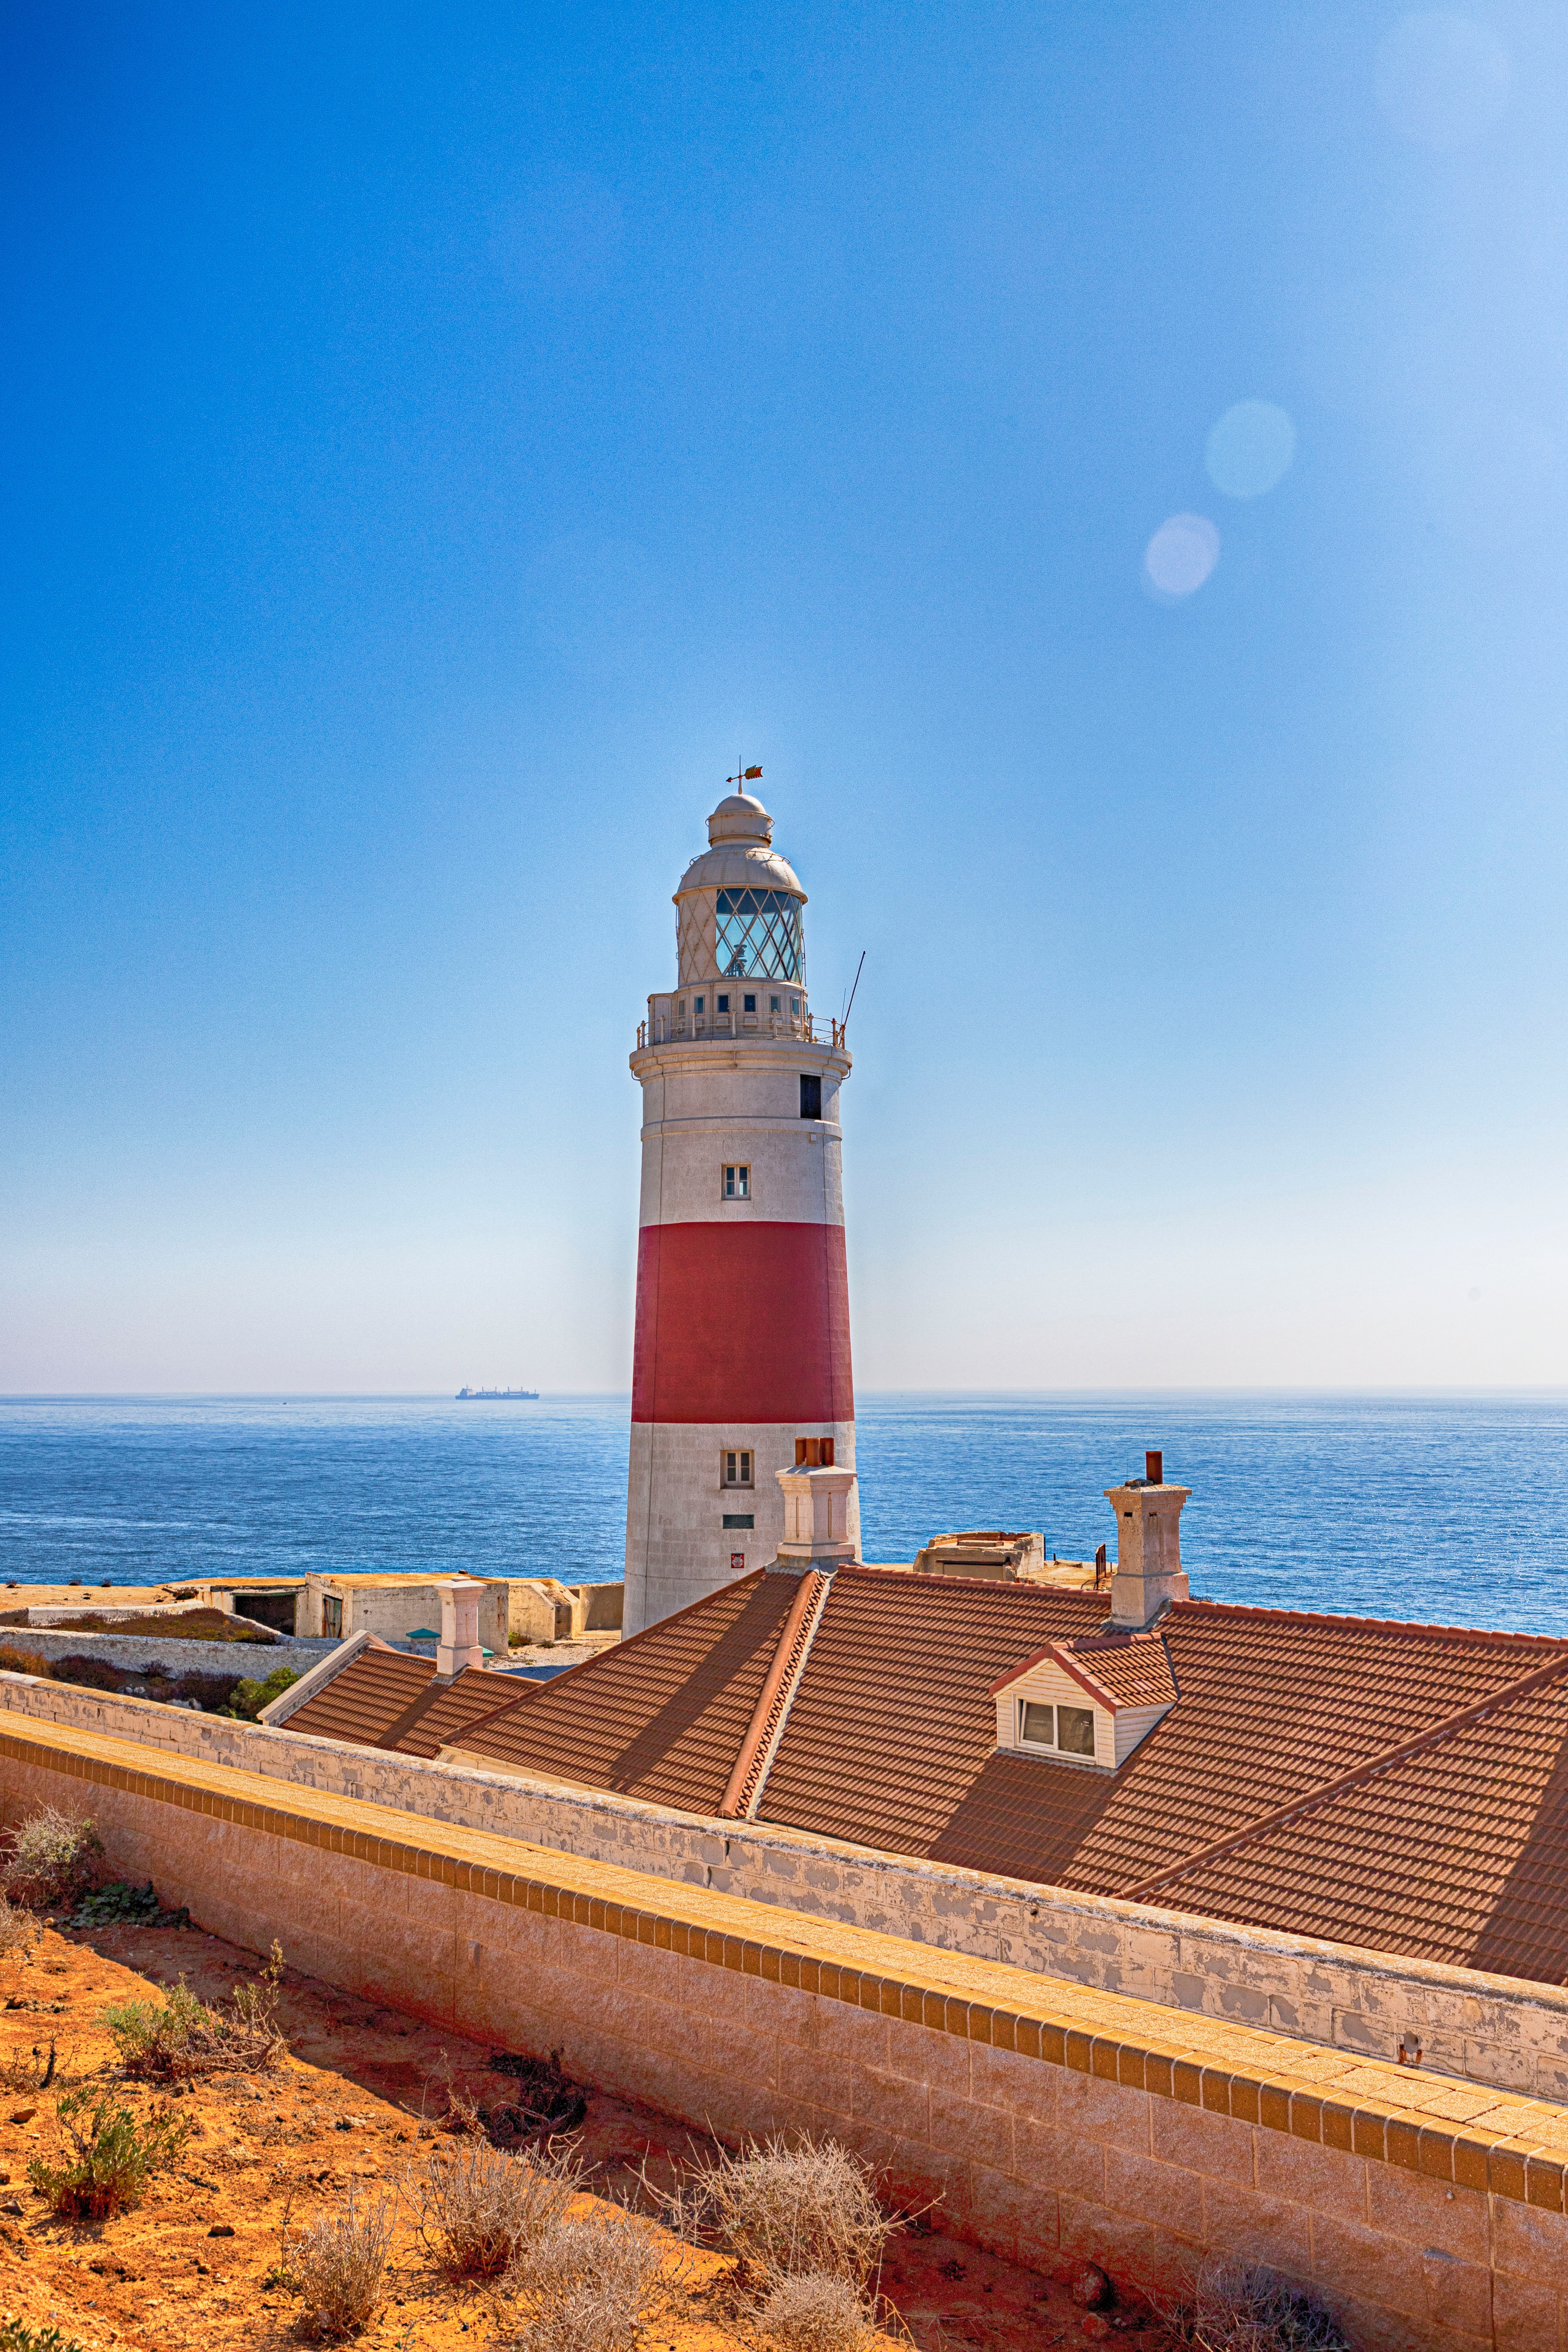
lighthouse, tower, sky, sea, blue, coast, ocean, roof, shore, beacon, vacation, architecture, horizon, coastal and oceanic landforms, promontory, tourism, cloud, bay, beach, rock, terrain, headland